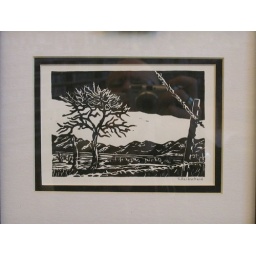
trees in a field